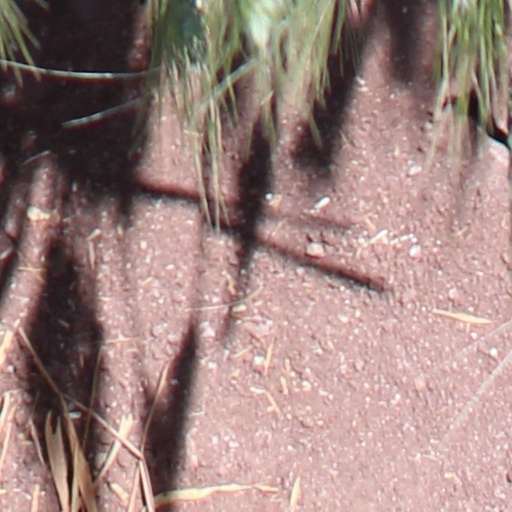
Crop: wheat